Kootathil Oruthan

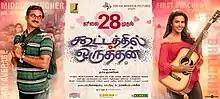
Theatrical release poster

Kootathil Oruthan is a 2017 Indian Tamil-language coming-of-age romantic comedy-drama film film written and directed by T. J. Gnanavel in his directoral debut. The film stars Ashok Selvan and Priya Anand. Featuring music composed by Nivas Prasanna, the film was produced by Dream Warrior Pictures and Ramaniyam Talkies. It was released on 28 July 2017.